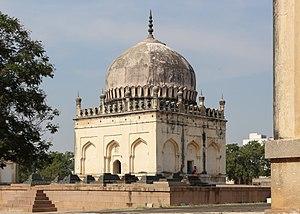
Tombe du Sultan Quli Qutb Shah, Hyderabad, Inde